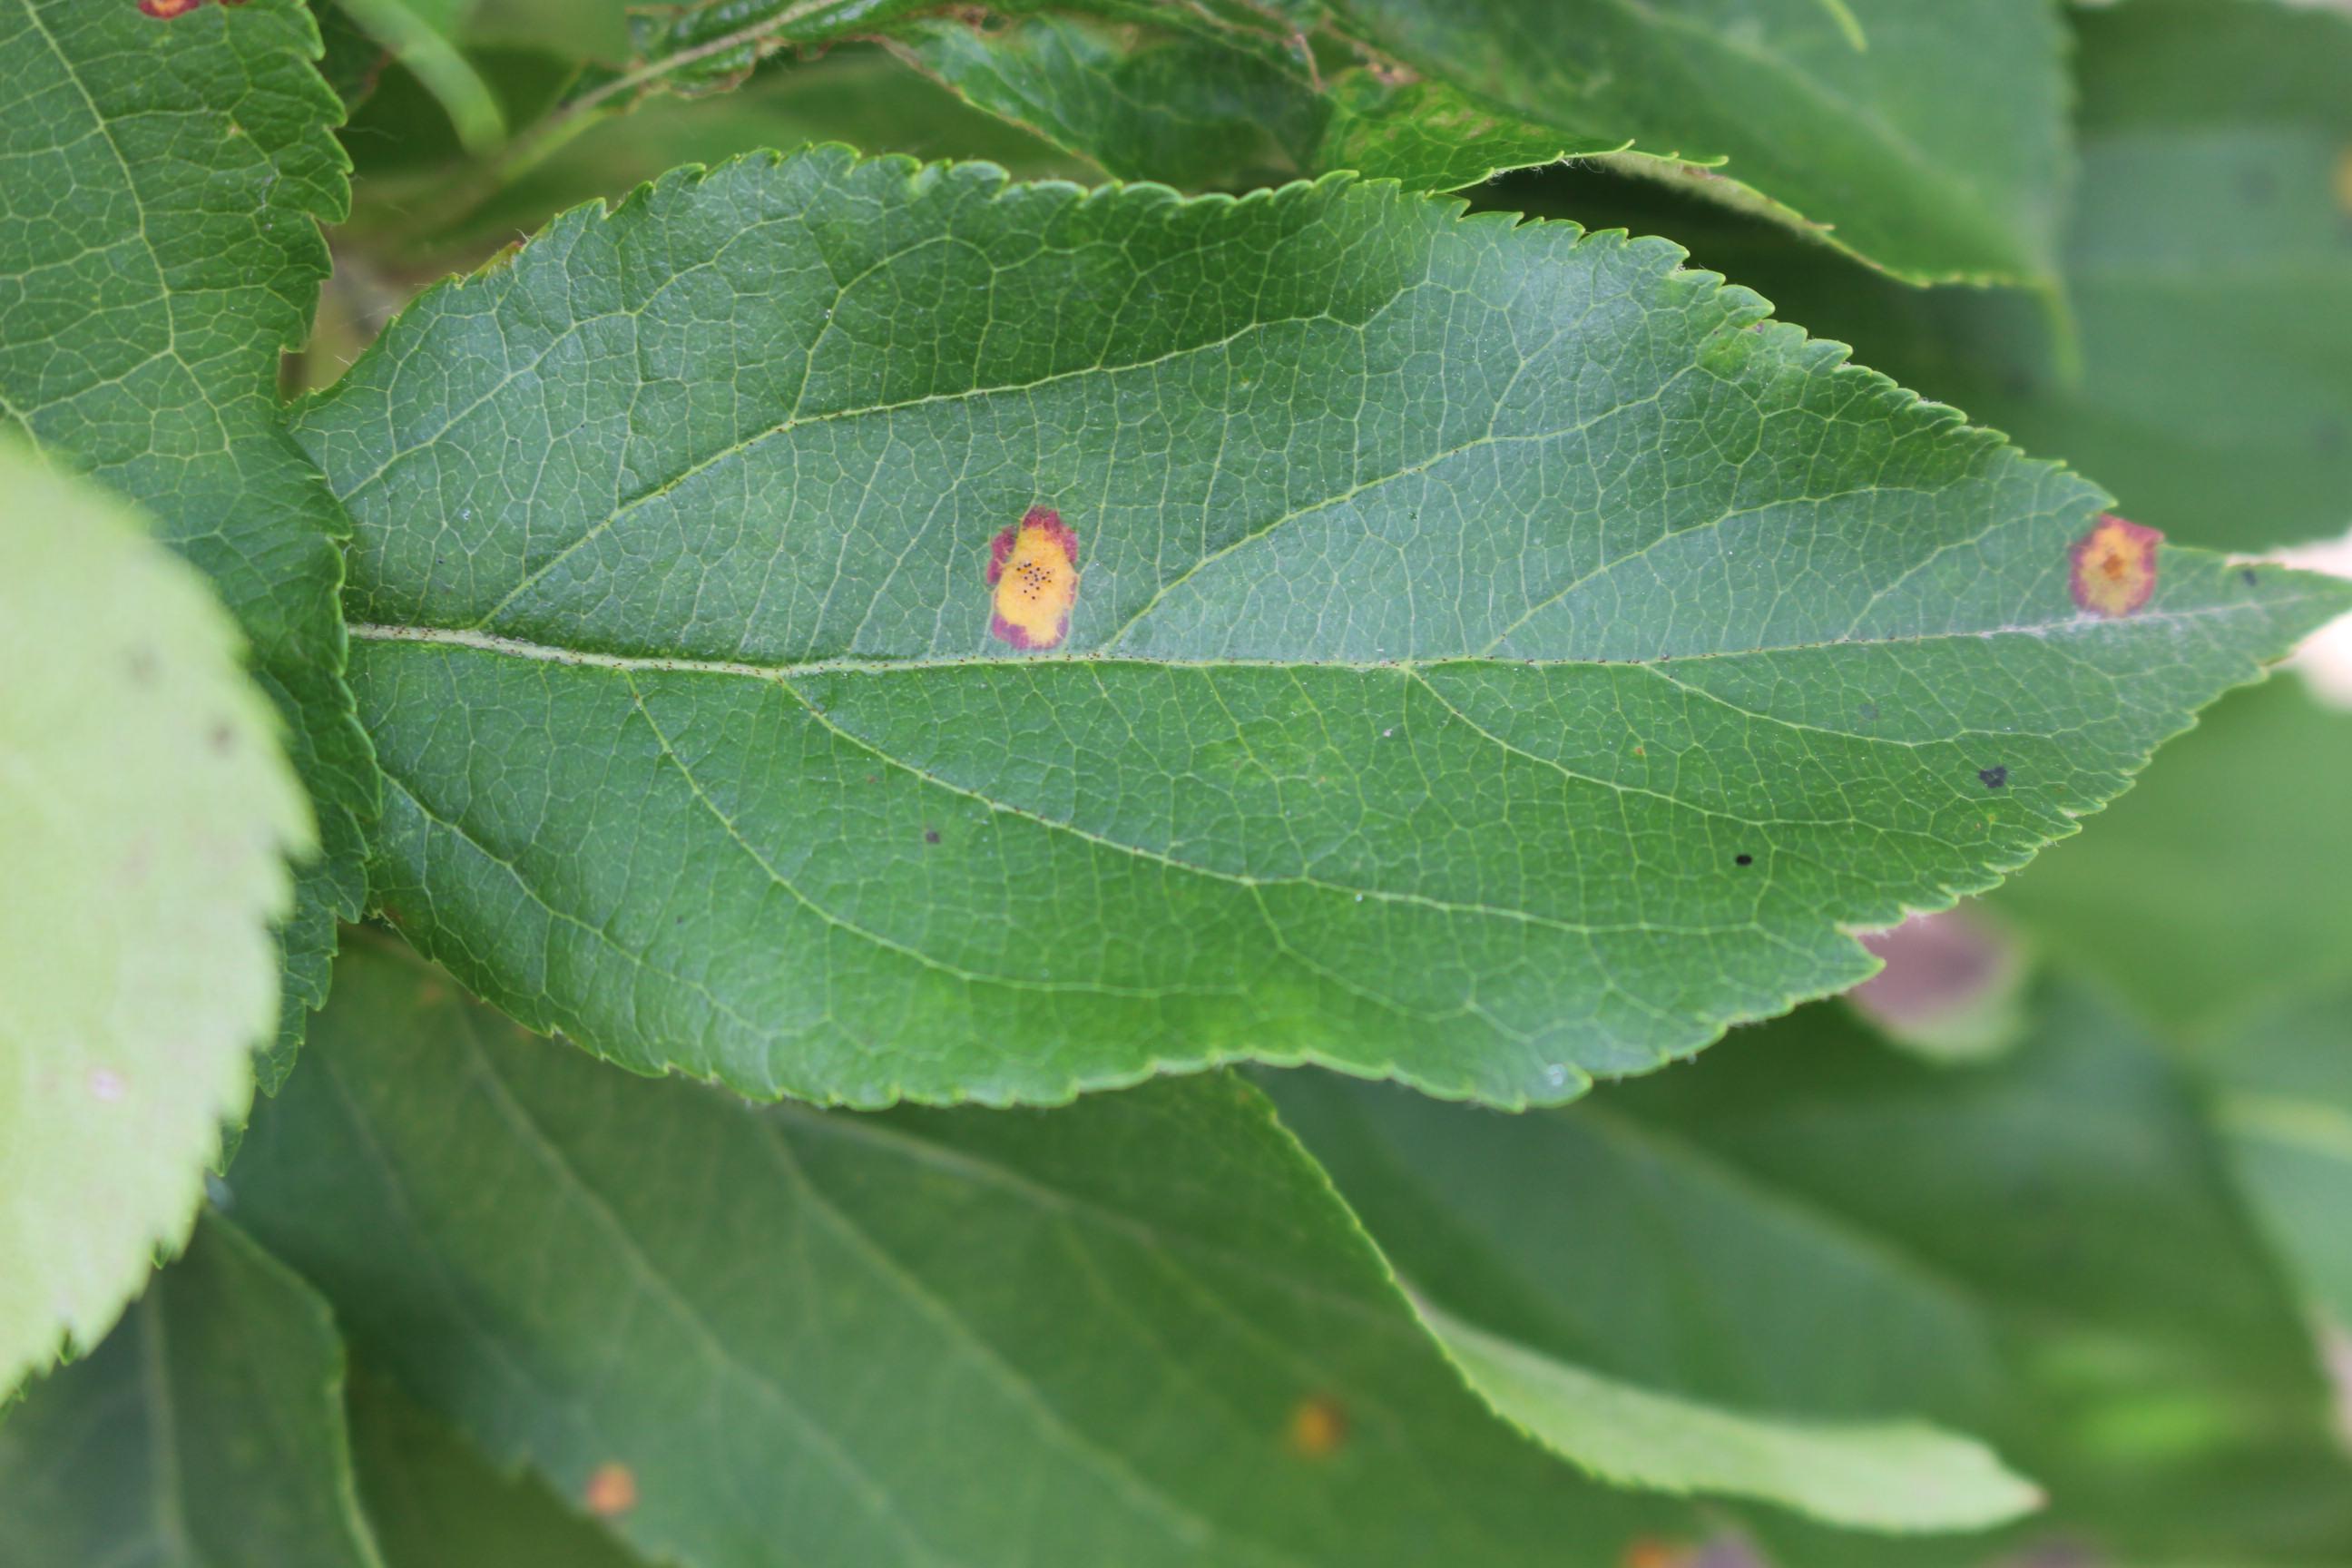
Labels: rust